Primrose Sands, Tasmania

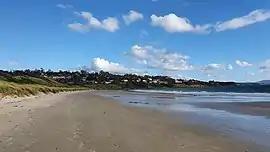

Primrose Sands is a mixed urban and rural locality in the local government area of Sorell in the South-east region of Tasmania. The locality is about south-east of the town of Sorell. The 2021 Australian Census has a population of 1209 for the state suburb of Primrose Sands.